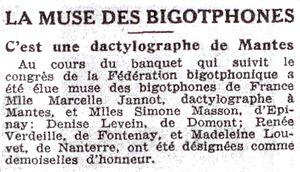
Election de la muse des bigotphones de France 1931.
Le bigophone ou bigotphone est un instrument de musique carnavalesque, d'aspect décoratif, très bruyant, populaire, bon marché et facile à fabriquer.